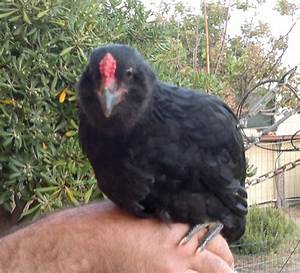
Label: chicken